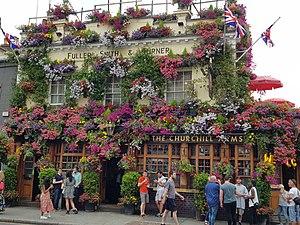
Pub ""The Churchill Arms"", 119, Kensington Church Street, Londres."
Kensington Church Street est une rue de la ville de Londres, Royaume-Uni.